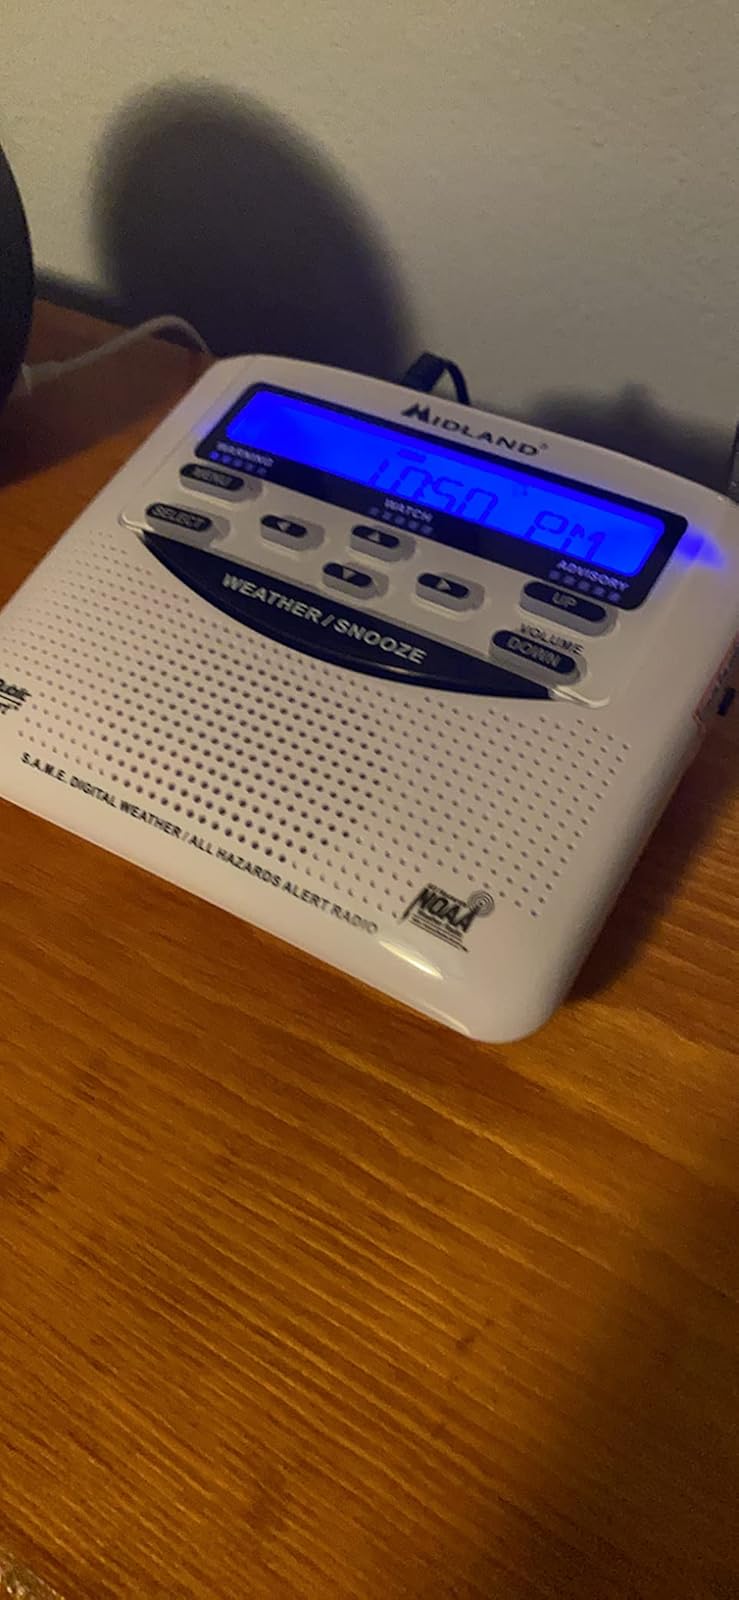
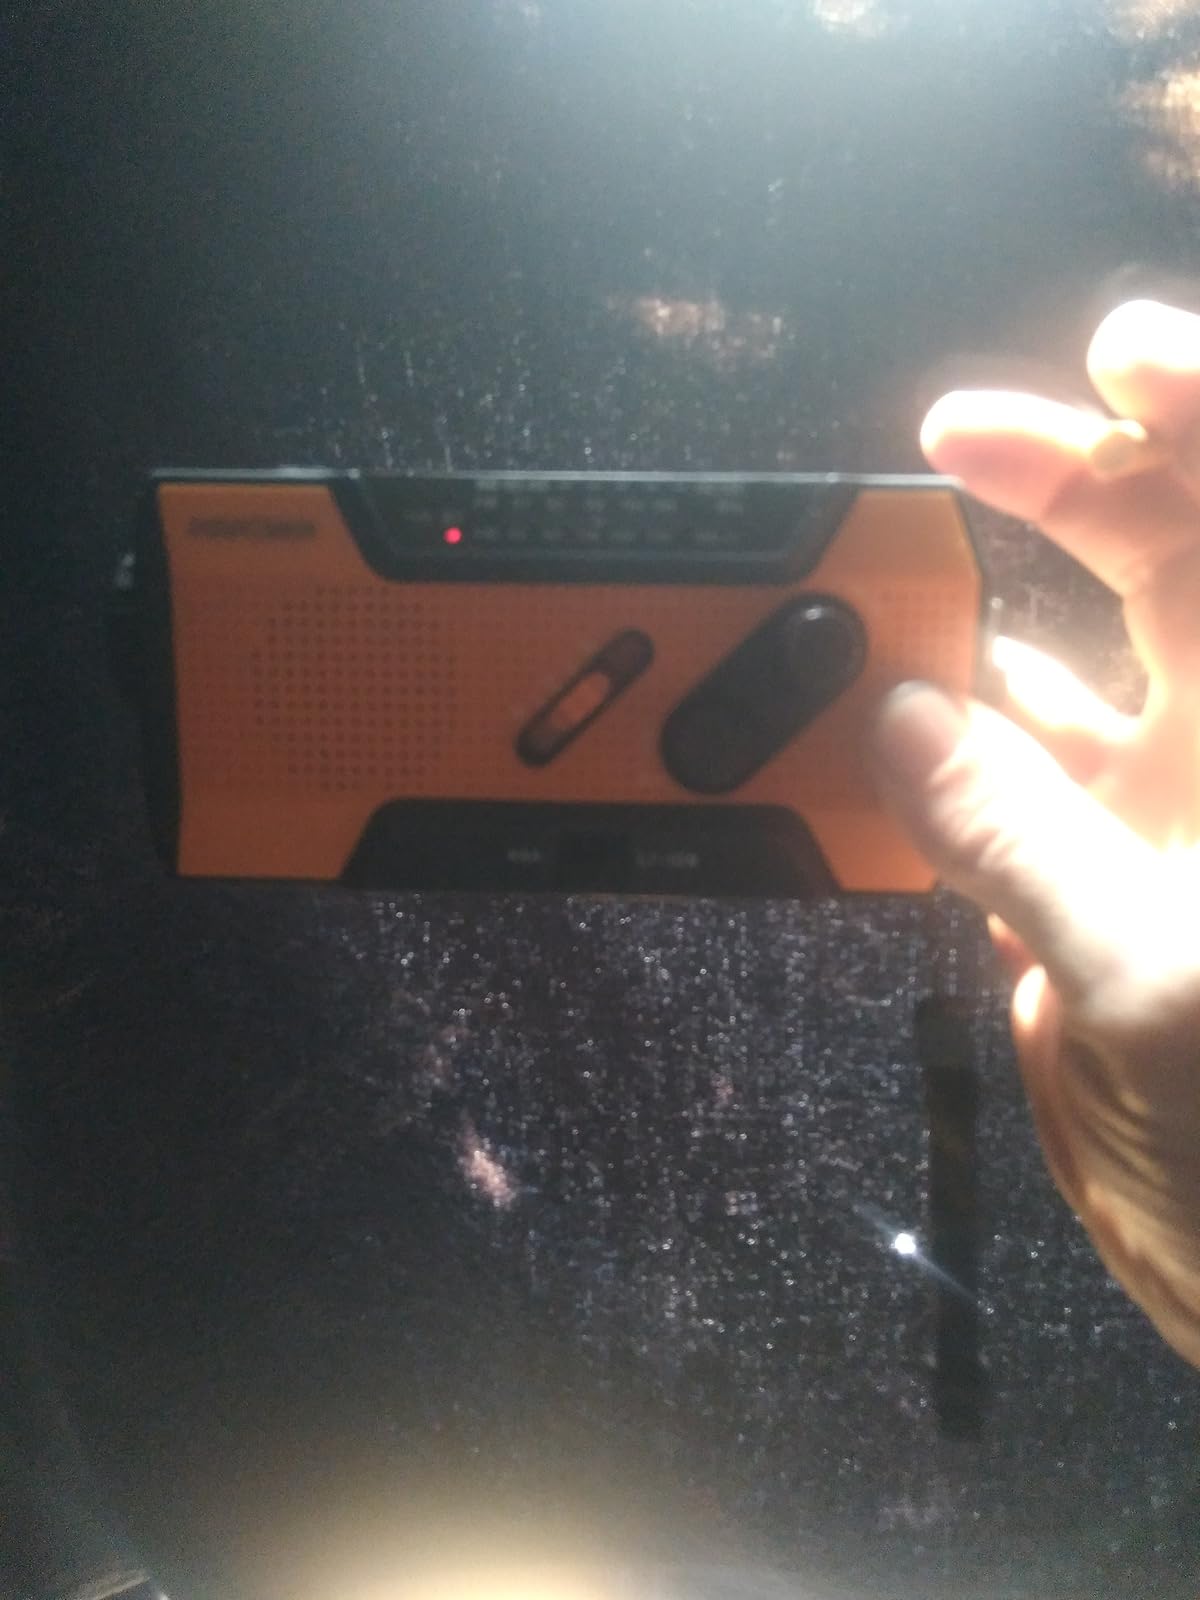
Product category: radio
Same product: no